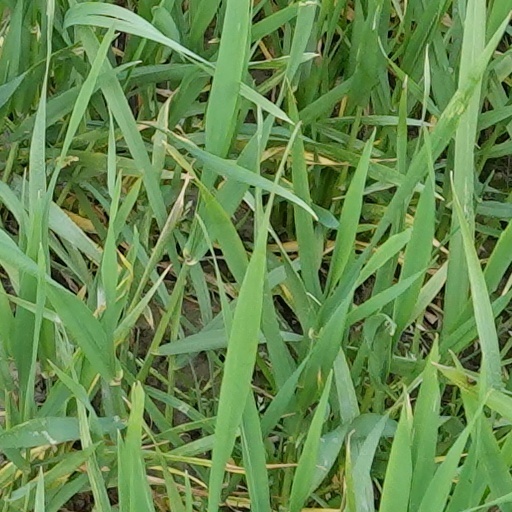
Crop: wheat